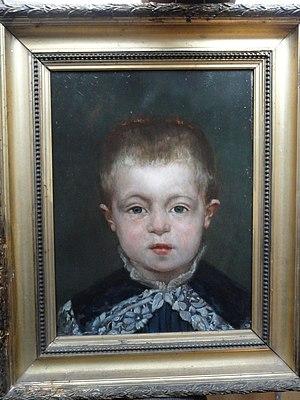
Jules-Léon-Gabriel-Alexandre Martin est un artiste peintre français né le 25 mai 1842 à Rouen et mort dans la même ville le 12 janvier 1922.